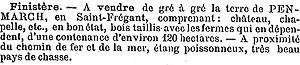
Annonce de la vente du château de Penmarch en Saint-Frégant et des propriétés qui en dépendaient (1895).
Saint-Frégant [sɛ̃fʁegɑ̃] est une commune du département du Finistère, dans la région Bretagne, en France.